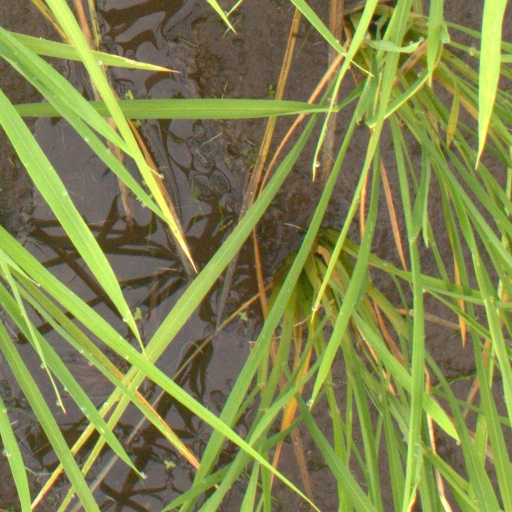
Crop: rice